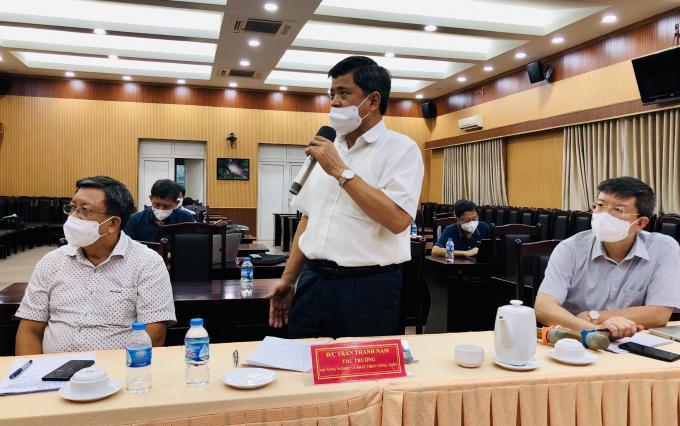
có một người đàn ông đang đứng dậy phát biểu